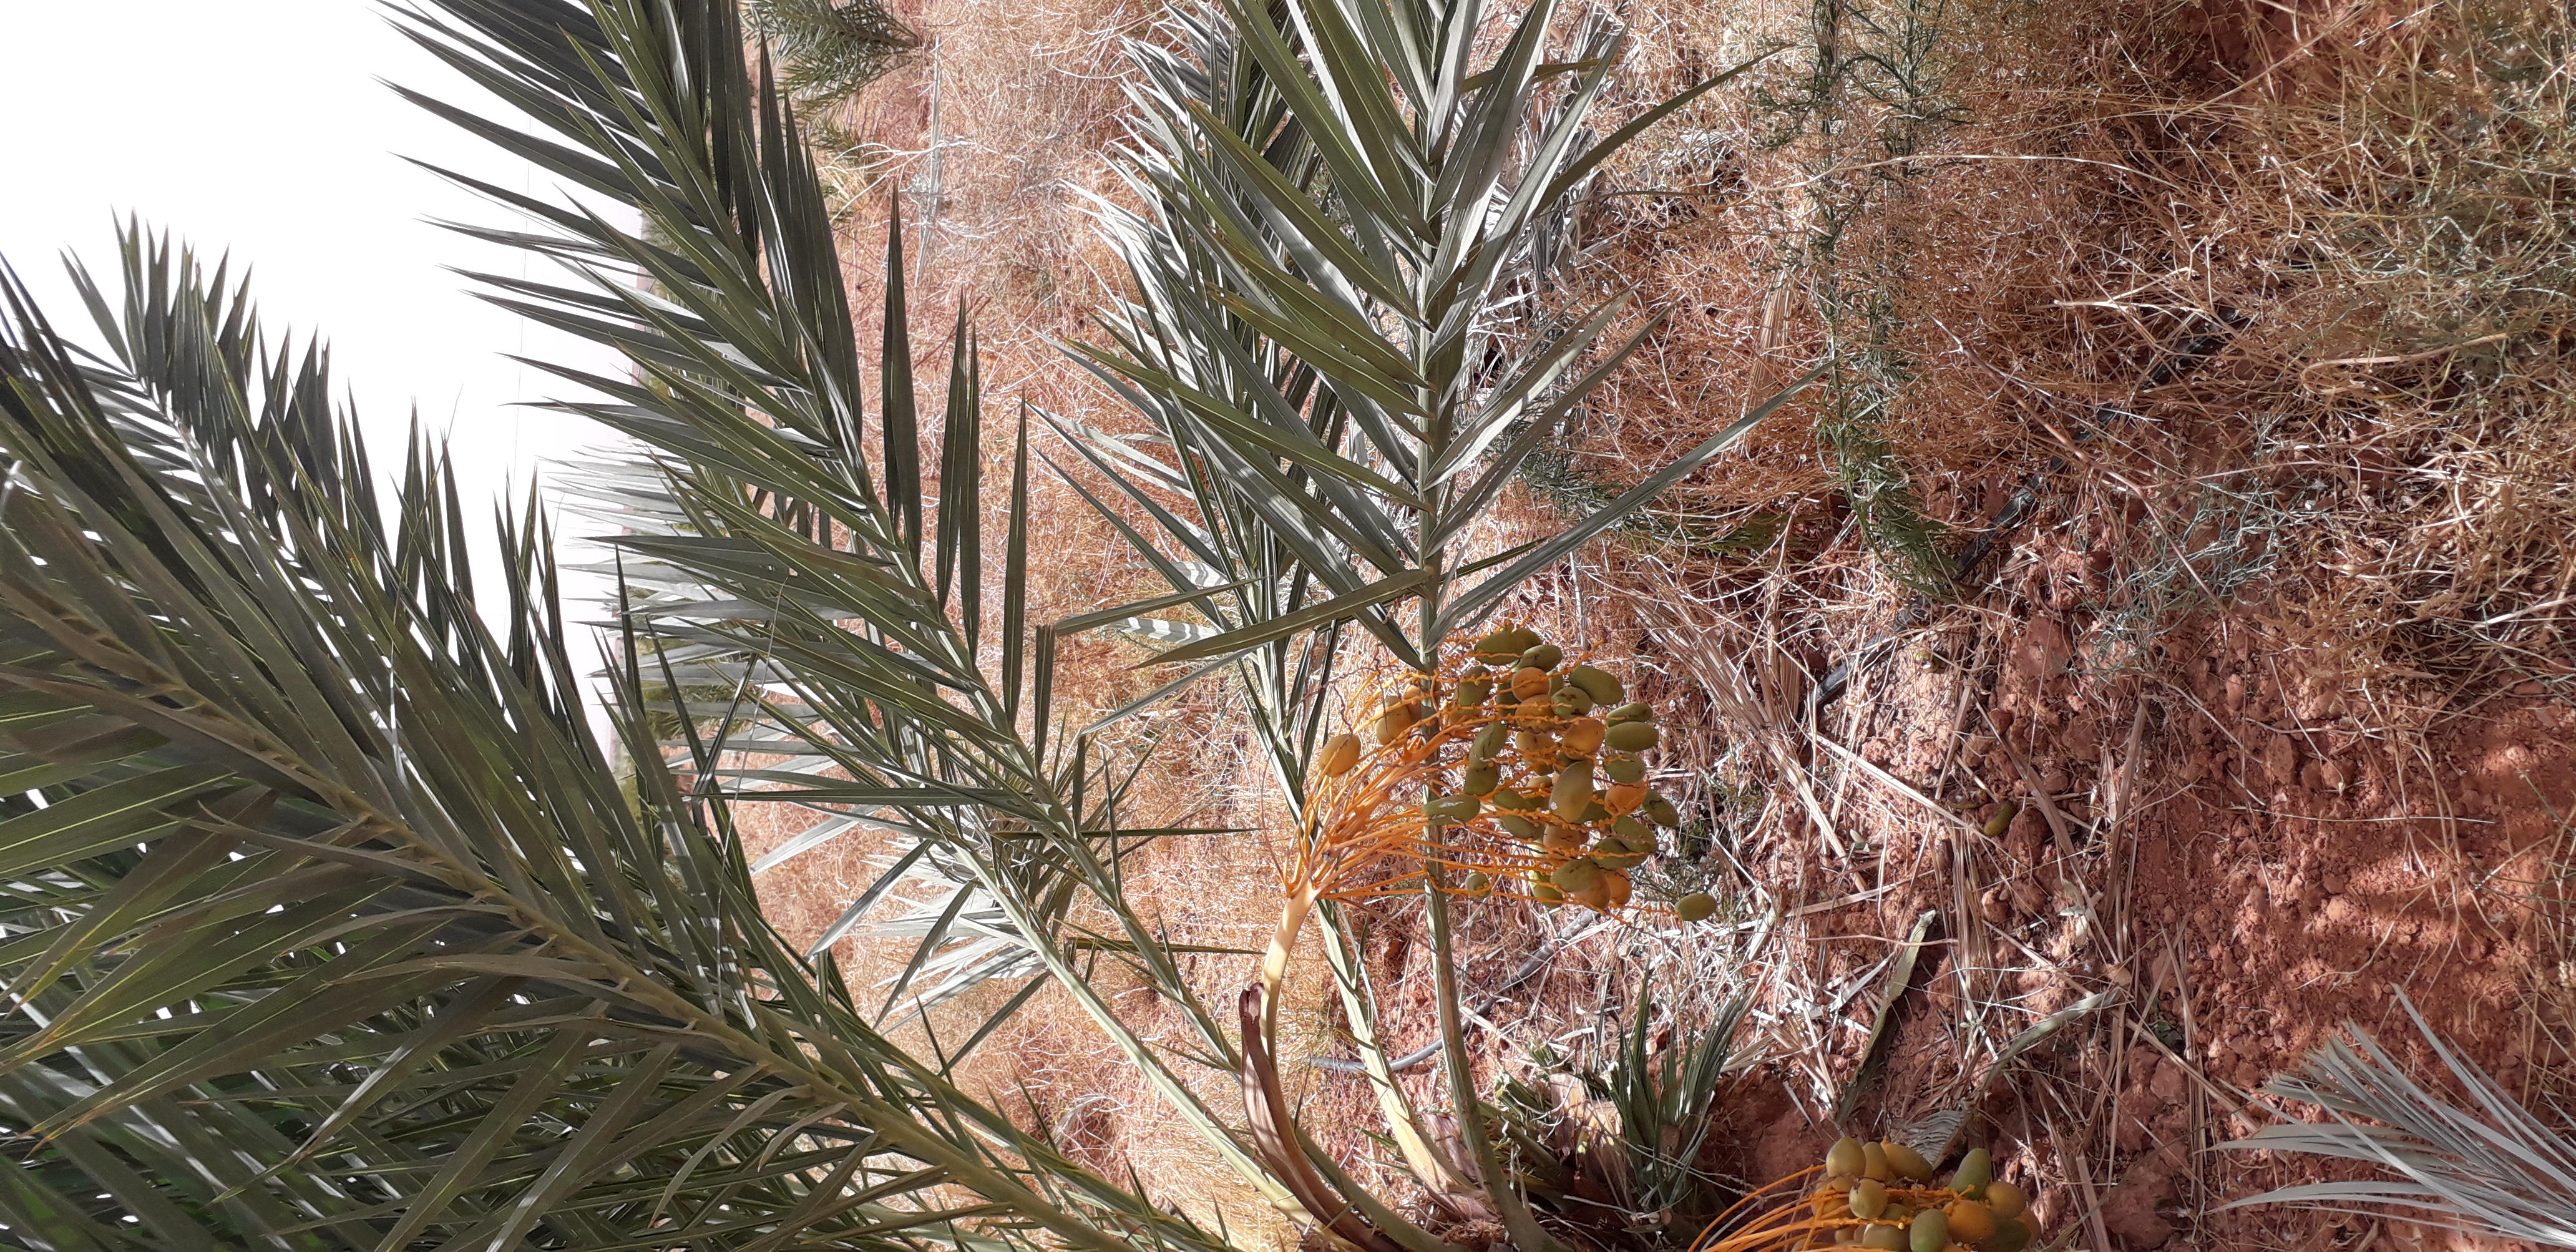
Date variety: Boumajhoul